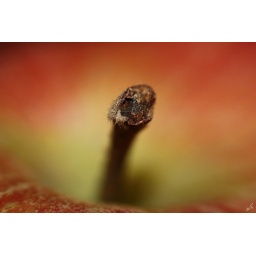
.... did you know a turtles natural habitat is in an apple ... see you learn something new everyday! ;p